L. Ron Hubbard

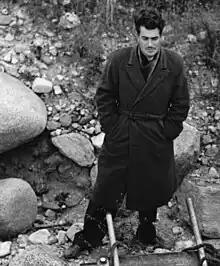
Parsons in 1943

In 1941, Hubbard applied to join the United States Navy. His application was accepted, and he was commissioned as a lieutenant junior grade in the United States Naval Reserve on July 19, 1941. By November, he was posted to New York for training as an intelligence officer. The day after Pearl Harbor, Hubbard was posted to the Philippines and departed the US bound for Australia. But while in Australia awaiting transport to the Philippines, Hubbard was suddenly ordered back to the United States after being accused by the US Naval Attaché to Australia of sending blockade-runner "Don Isidro" "three thousand miles out of her way".